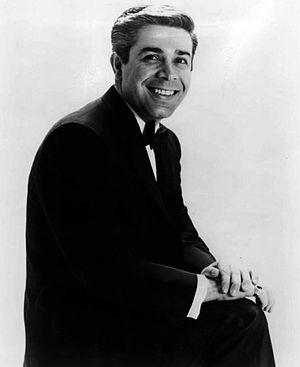
Jerry Vale est un chanteur américain.